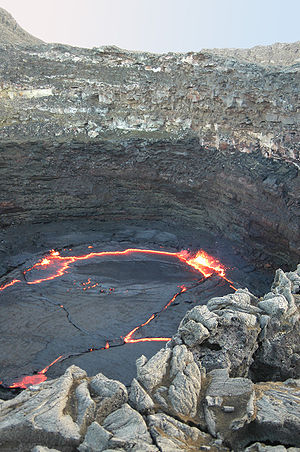
Erta Ale / Galleri
Erta Ale er en aktiv basaltisk vulkan i Afarregionen i det nordøstlige Etiopien og er en af de mest aktive vulkaner i Etiopien. Vulkanen ligger i Danakilørkenen i Afar-riften, som er en forsænkning i jordskorpen, som strækker sig over grænsen til Eritrea. Området omkring vulkanen ligger under havniveau og er et af de lavest liggende områder i verden.